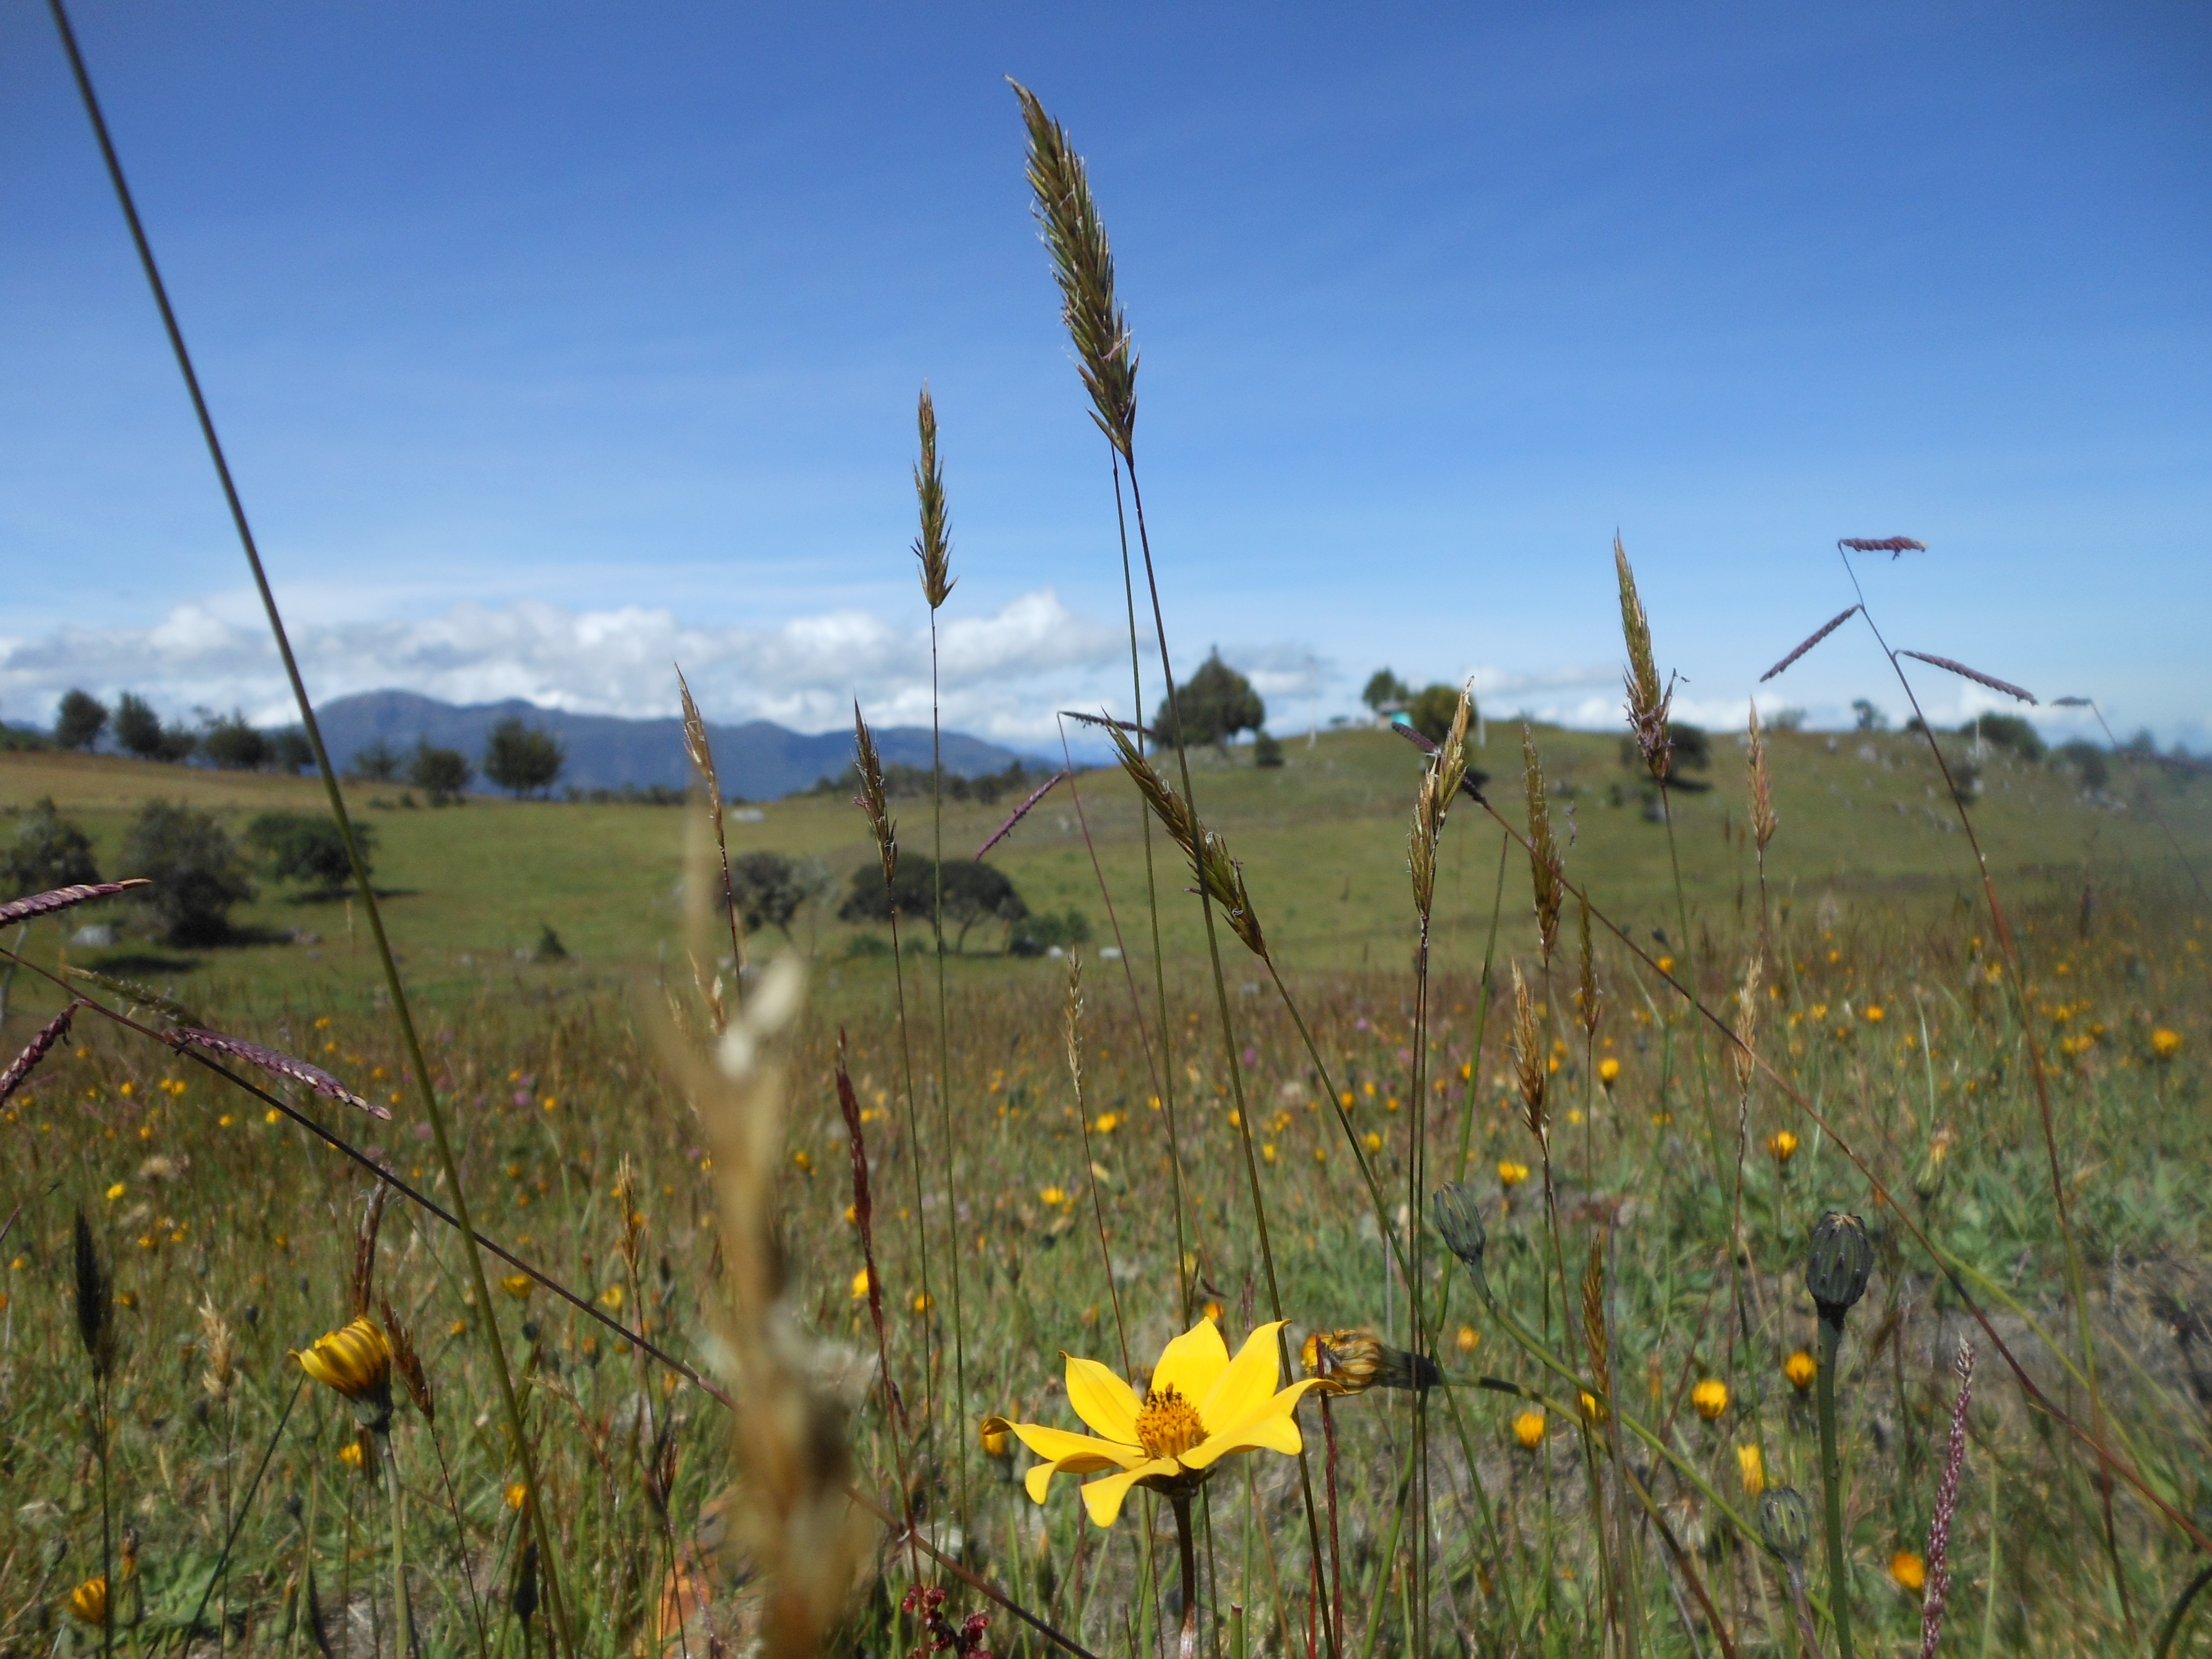
landscape, nature, grass, plant, field, meadow, prairie, flower, wind, walk, spring, yellow, agriculture, flora, plain, wildflower, flowers, flower field, wild flowers, grassland, wetland, habitat, ecosystem, steppe, rural area, flowering plant, natural environment, grass family, land plant